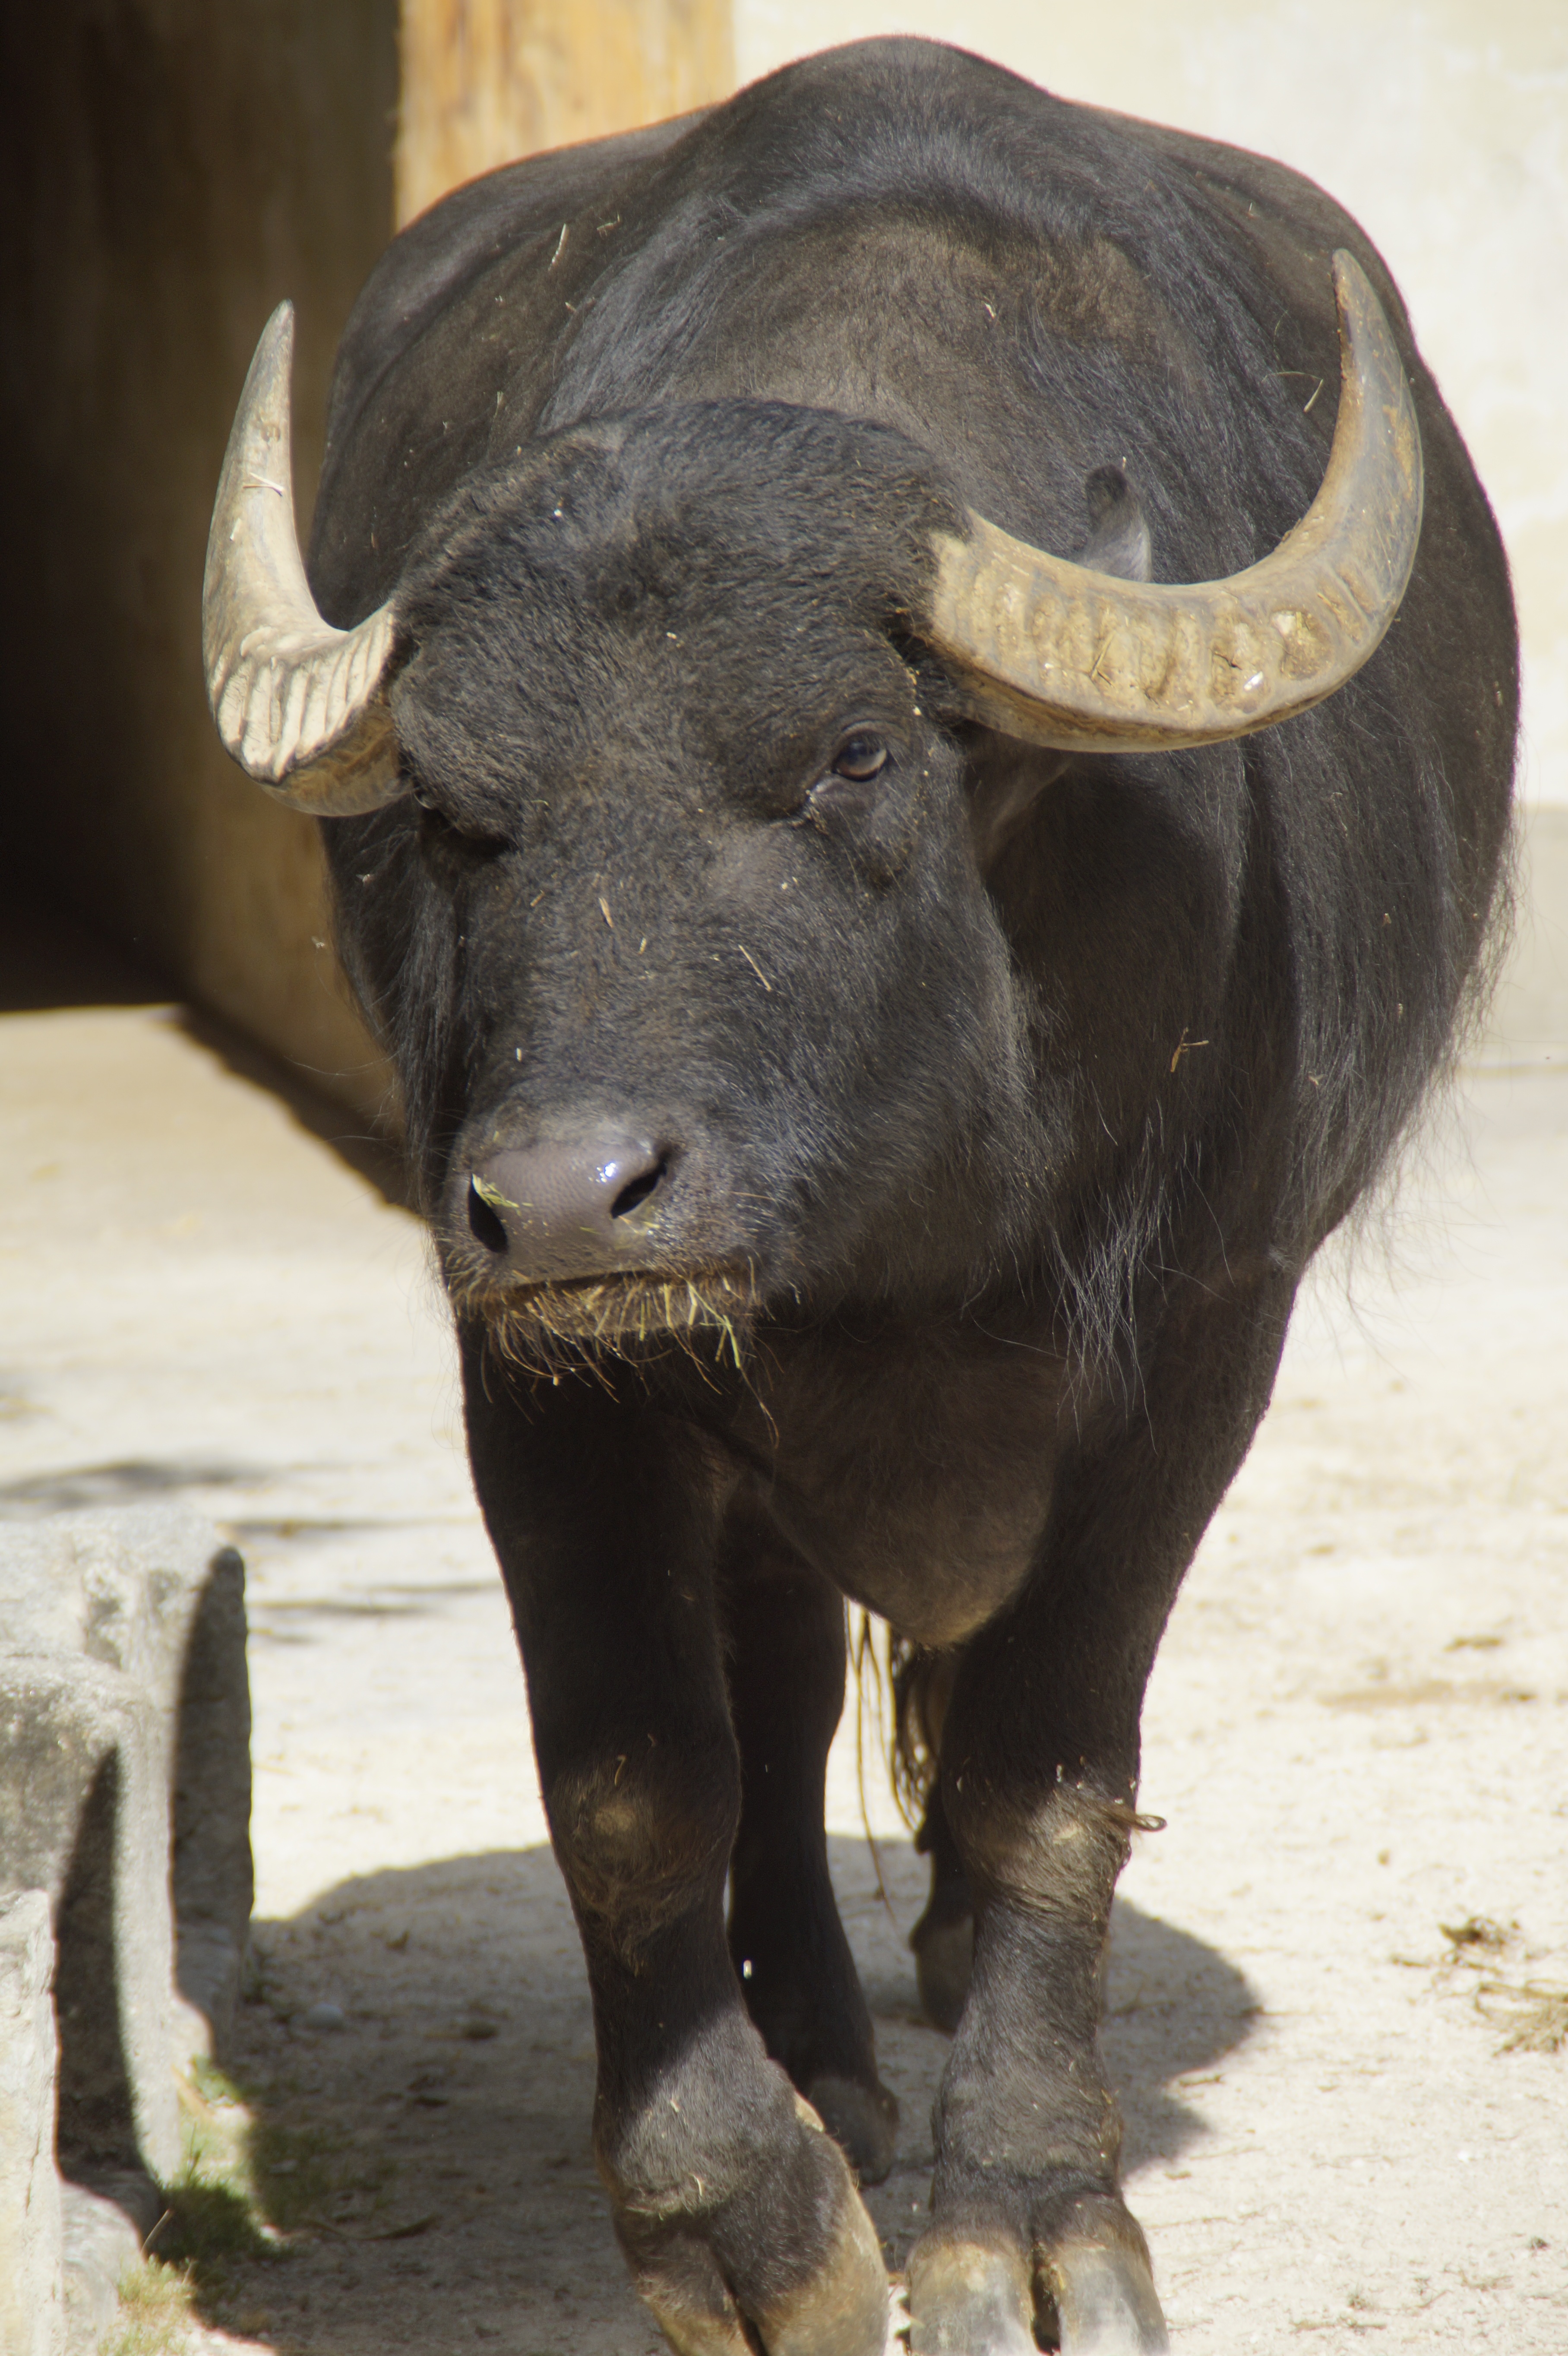
wildlife, zoo, horn, africa, mammal, beef, fauna, bull, vertebrate, tradition, horns, buffalo, water buffalo, cattle like mammal, cow goat family